Horn furniture

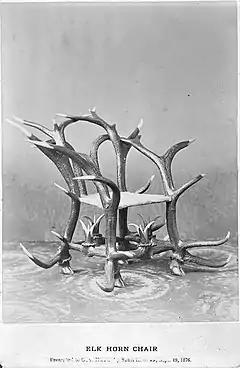
Elkhorn chair presented to Rutherford B. Hayes by Seth Kinman in 1876

The ambitious European middle-class people embodied a lifestyle trend of the cultivation of home décor during the second half of the 19th century. With the increasing popularity of the World Exhibitions furniture styling trends became more and more accessible. The London World Exhibition in 1851 presented antler furniture as one of its great novelties. The Hamburg sculptor and ivory carver H.F.C.Rampendahl exhibited horn furniture pieces such as bureaus, chairs and sofa. Many other artists followed and the manufacturing of horn furniture finalized in a serial production via catalogue sales.